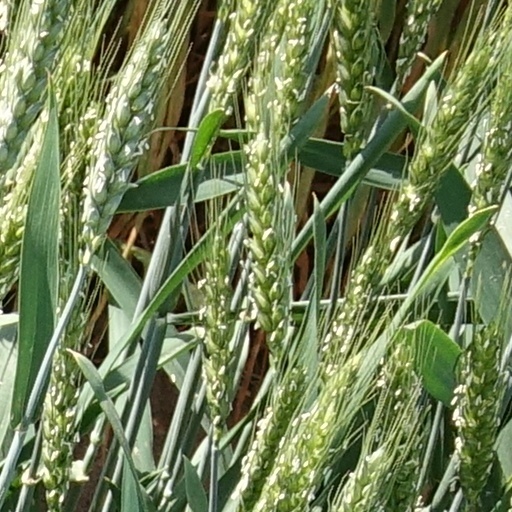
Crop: wheat